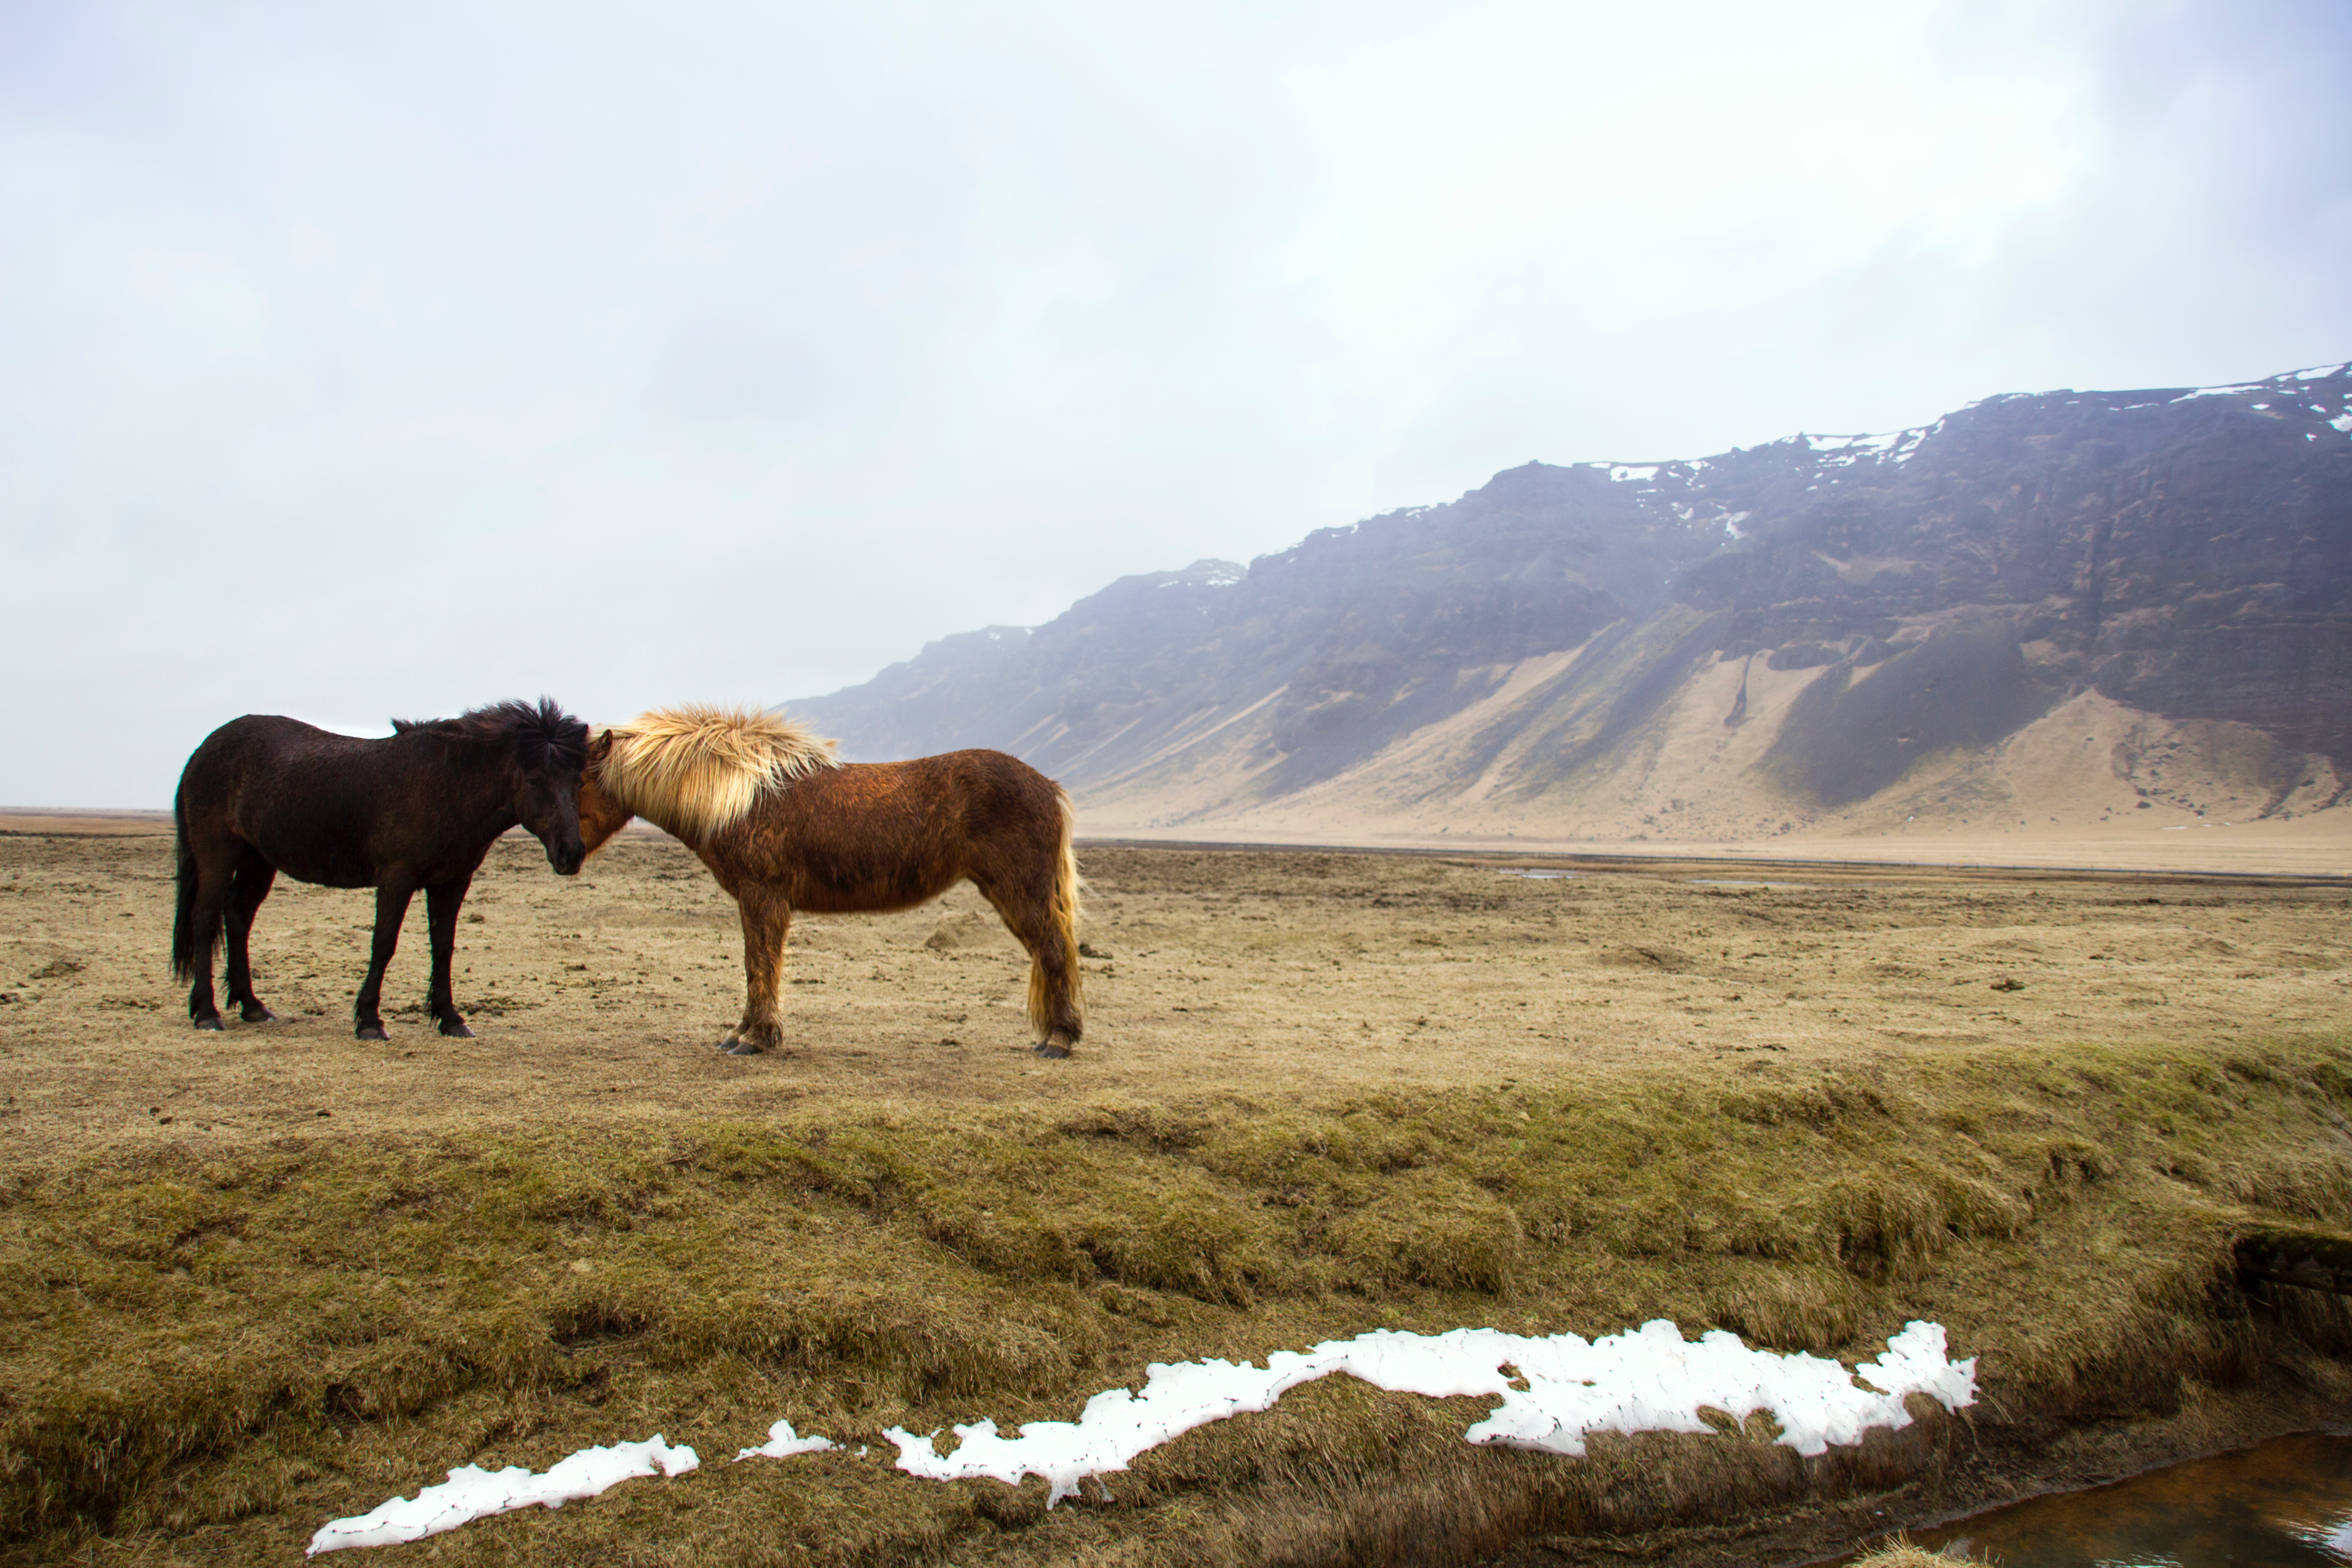
landscape, wildlife, horse, mammal, stallion, horse like mammal, mustang horse